G42 Shanghai–Chengdu Expressway

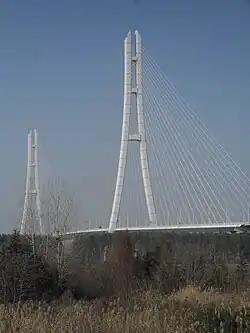
The expressway crosses the Yangtze River over the Third Nanjing Yangtze Bridge

The G42 is an eight-lane expressway throughout the province of Jiangsu and has a maximum speed limit of . It is run concurrently with G2 Beijing-Shanghai Expressway until Huishan District, Wuxi, where it splits with the northeast-bound G2 and continues east. The expressway bypasses downtown Kunshan and meets Suzhou Ring Expressway (concurs with Jiangsu S5 Changzhou-Jiaxing Expressway). The expressway then travels northwest to downtown Suzhou and intersects with G15W Changshu-Taizhou Expressway at Wuzhong District, Suzhou. From there the expressway turns slightly north and again encounters the Suzhou Ring Expressway (Jiangsu S9 Suzhou-Shaoxing Expressway) before entering Wuxi. In Wuxi, the expressway intersects with Jiangsu S19 Taihu Lake Ring Expressway before bypassing downtown, and splits with G2 at Tongjiang Avenue, continuing northwest. The G42 then connects with Jiangsu S48 Shanghai-Yixing Expressway northwest of downtown Wuxi, and meets Jiangsu S38/Anhui S24 Changshu-Hefei Expressway in Wujin District, Changzhou. Running north to the downtown Changzhou, G42 meets Jiangsu S39 Jiangdu-Yixing Expressway in Xinbei District, Changzhou. From there, G42 travels west, bypassing Danyang and connecting to Zhenjiang via Jiangsu S86 Zhenjiang Auxiliary. After meeting G4011 Yangzhou-Liyang Expressway in Dantu District, Zhenjiang, G42 continues westbound and enters Nanjing.